Esmond Moses

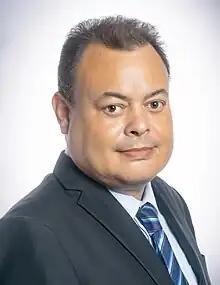
Official portrait, 2019

Esmond Burdett Moses (born April 22, 1974) is a Micronesian politician from Pohnpei State. Since 2023, he has served as the Speaker of the Congress of the Federated States of Micronesia. He previously served as Vice Speaker of the Congress from 2019 to 2023.